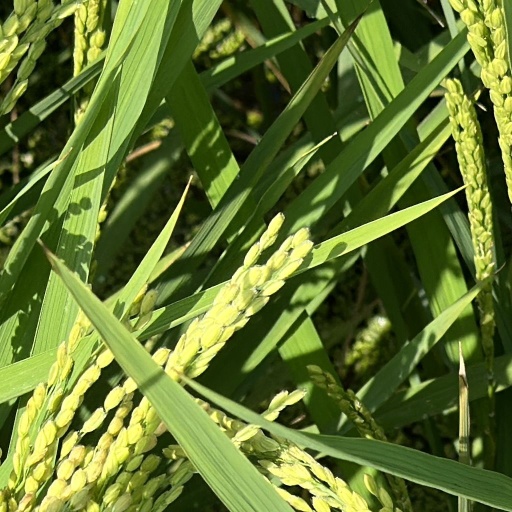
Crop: rice